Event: Nepal Earthquake
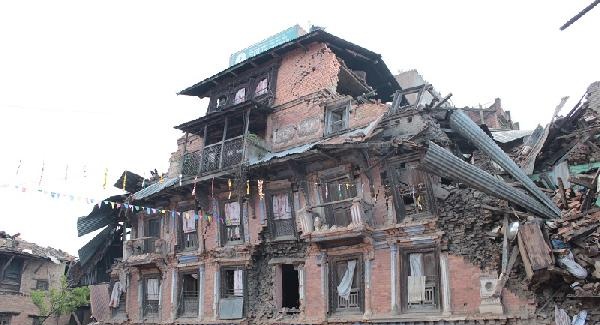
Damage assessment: damage